Architectural Resources Group

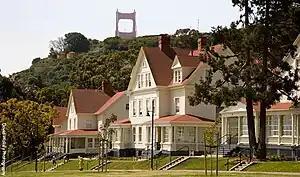
Cavallo Point at Fort Baker

ARG was among the first architecture firms in the United States to include architectural conservators as staff members. ARG has provided a range of services for various National Historic Landmarks, buildings listed on the U.S. National Register of Historic Places, local historic districts, and other culturally significant sites.